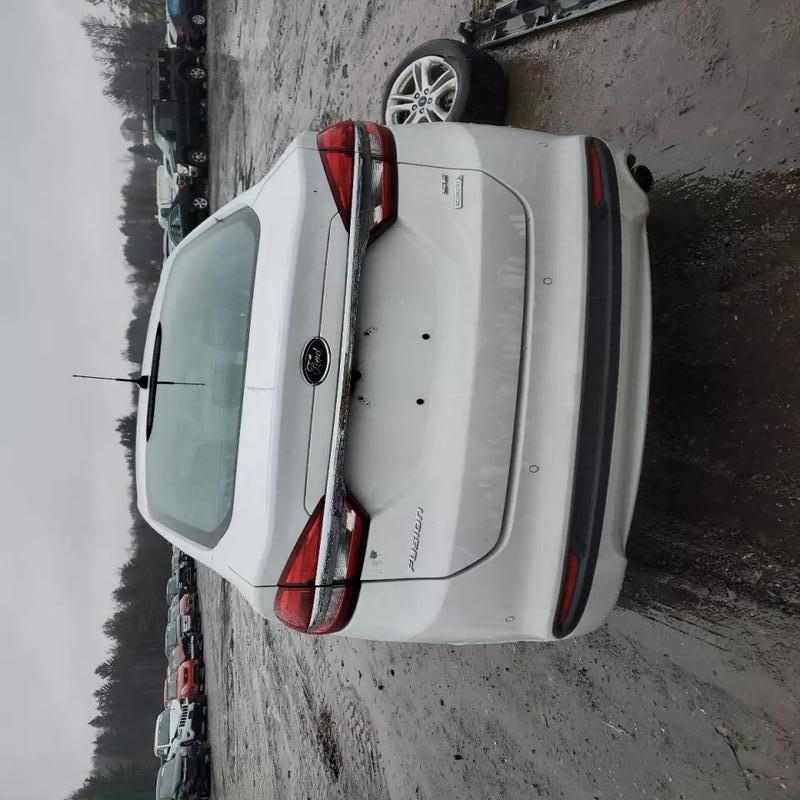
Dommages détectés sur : plaque d'immatriculation arrière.
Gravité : mineur